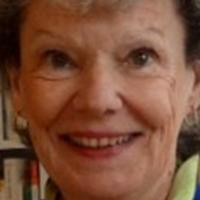
Age group: age 80 +